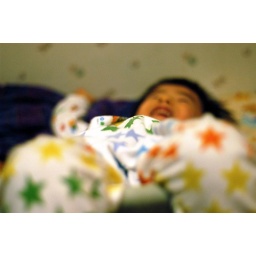
my son prevent being picture, and fell over his bed fence ...